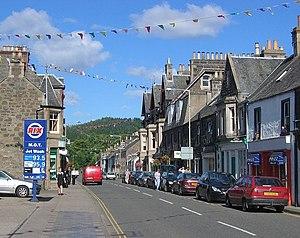
Comrie est une ville du Perth and Kinross en Écosse, au Royaume-Uni.